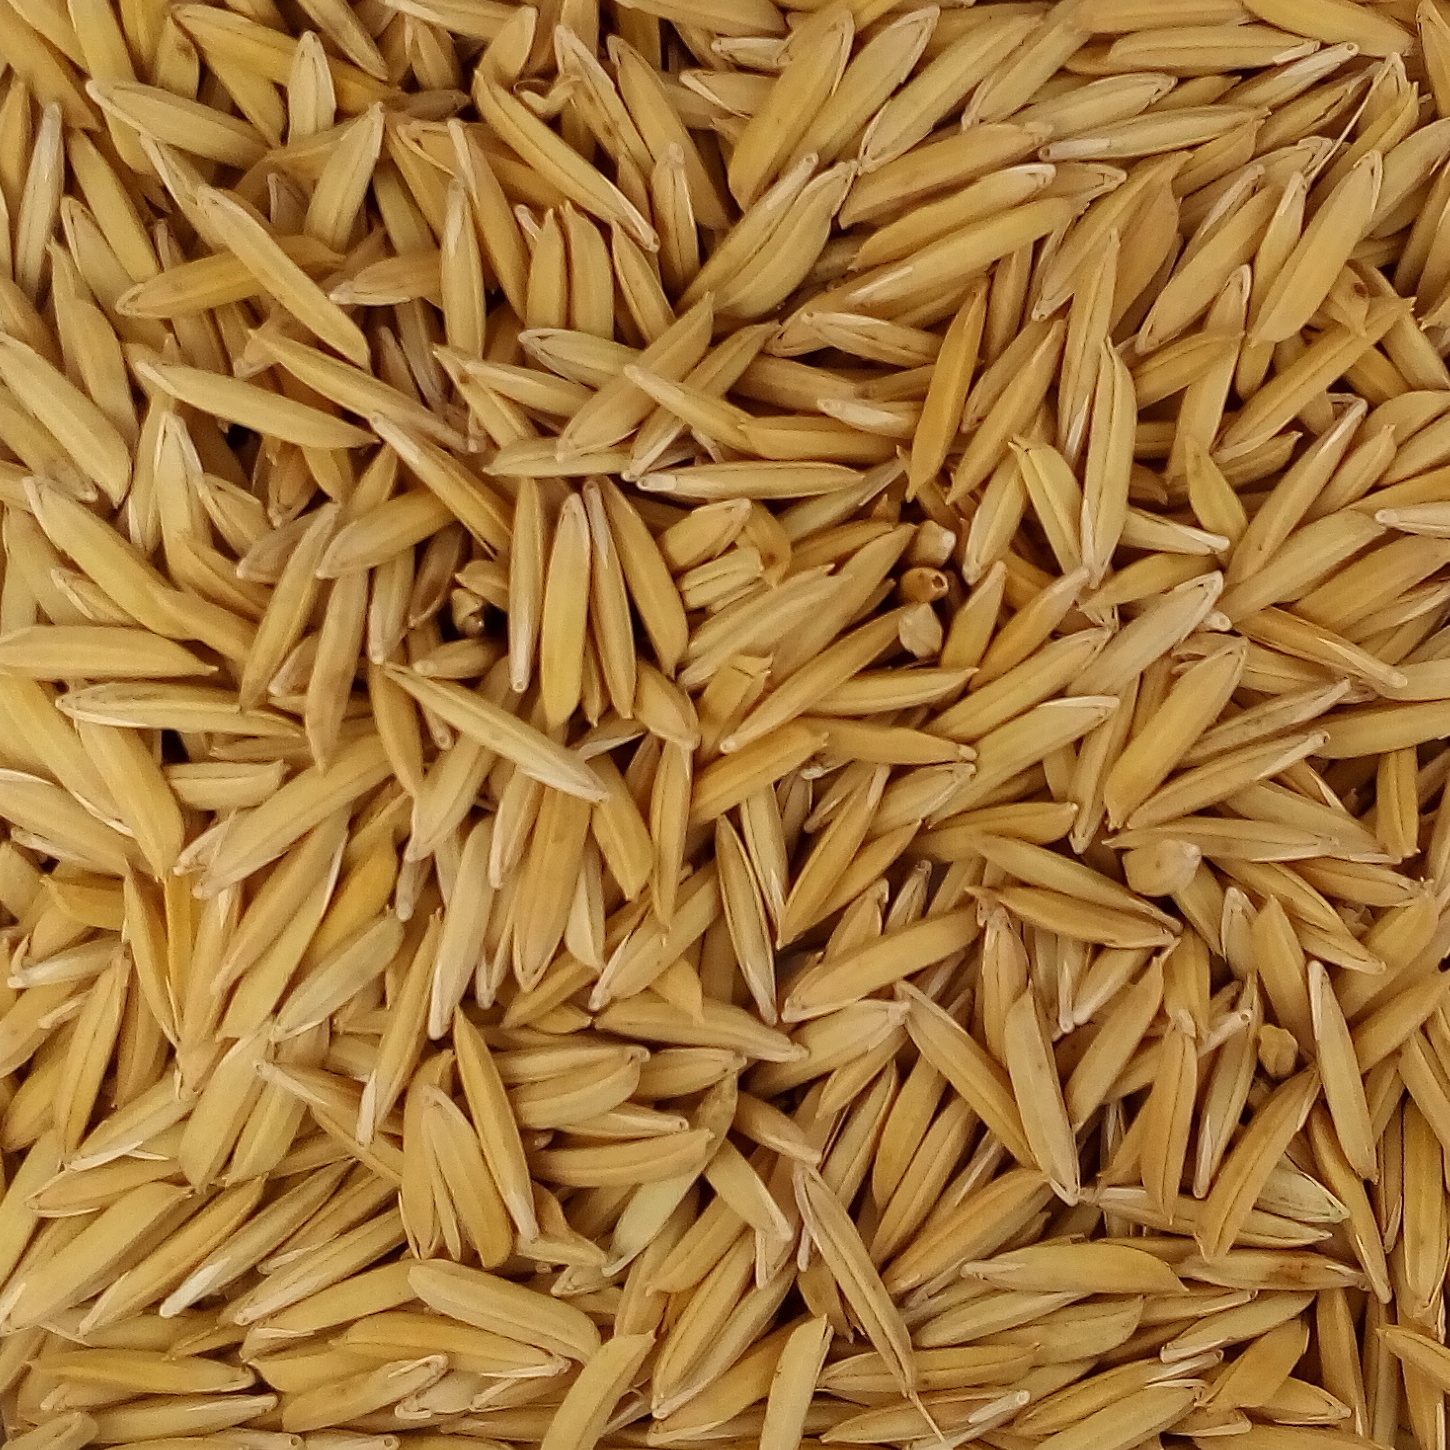
Rice seed variety: 1718